Leslee Udwin

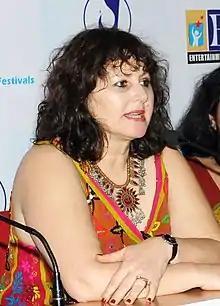
Udwin in 2010

Leslee Udwin (born 1957) is a Jewish British filmmaker, actress, director, producer, human rights activist, as well as being the founder and executive chair of Think Equal.